Gottlieb Tobias Wilhelm

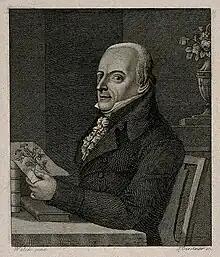
Portrait engraving of Gottlieb Tobias Wilhelm by J. Gerstner after a painting by J. Walch

Gottlieb Tobias Wilhelm (16 October 1758, Augsburg - 12 December 1811, Augsburg) was a Protestant pastor and natural history writer, probably best known for his monumental ""Unterhaltungen aus der Naturgeschichte"" ("Conversations from natural history") published originally in 19 volumes with posthumous additions extending it to 25 volumes. Three volumes dealt with human physiology and anatomy. He held that humans had descended from one pair following Biblical creation and argued that this made all humans equal. He wrote against slavery and the ill-treatment of people from other lands and cultures.